488 Madison Avenue

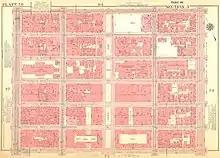
Map of the site in 1955/1956

488 Madison Avenue is in the Midtown Manhattan neighborhood of New York City. The L-shaped land lot is bounded by Madison Avenue to the east, 52nd Street to the north, and 51st Street to the south. The land lot covers approximately , with a frontage of on 52nd Street, on Madison Avenue, and on 51st Street. The Olympic Tower, Cartier Building, and 647 Fifth Avenue are on the same block to the west, and 11 East 51st Street abuts 488 Madison Avenue along 51st Street. Other nearby buildings include St. Patrick's Cathedral to the south, Villard Houses and the Lotte New York Palace Hotel to the southeast, the CBS Studio Building to the northeast, and Omni Berkshire Place and 12 East 53rd Street to the north.